Kshemamga Velli Labhamga Randi

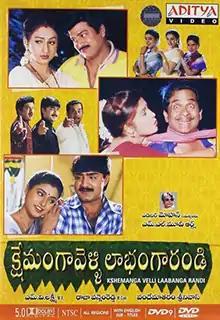
Poster

Kshemamga Velli Labhamga Randi is a 2000 Telugu-language comedy film directed by Raja Vannem Reddy. The film features an ensemble cast of Srikanth, Rajendra Prasad, Brahmanandam, Ramya Krishna, Roja, Preethi and Kovai Sarala, with music composed by Vandemataram Srinivas. The film is produced by M. V. Lakshmi under the ML Art Movies banner and is presented by Editor Mohan. A remake of the Tamil film "Viralukketha Veekkam" (1999), it was released on 4 February 2000, and did well at the box office.